Rosina Heikel

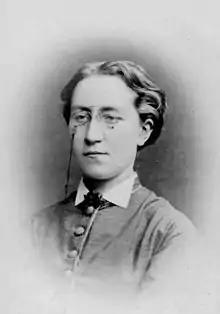
Rosina Heikel in 1875

Emma Rosina Heikel (17 March 1842 – 13 December 1929) was a Finnish medical doctor and feminist. In 1878, she became the first female physician in Finland, and specialised in gynaecology and paediatrics.